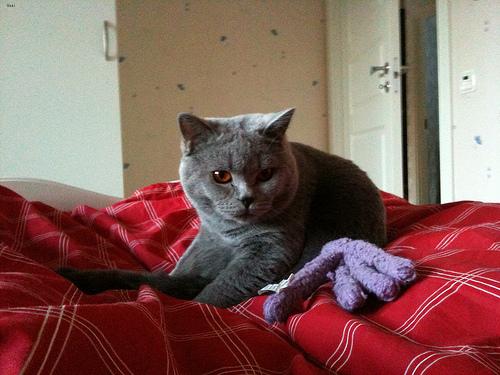
Breed: British Shorthair